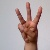
The image shows a hand gesture representing the letter 'W' in Indian Sign Language.